List of Icelandic submissions for the Academy Award for Best International Feature Film

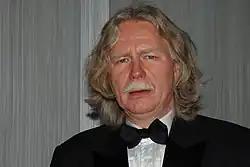
Friðrik Þór Friðriksson directed Iceland's first and only film nominated for the award so far, "Children of Nature".

The Academy of Motion Picture Arts and Sciences has invited the film industries of various countries to submit their best film for the Academy Award for Best Foreign Language Film since 1956. The Foreign Language Film Award Committee oversees the process and reviews all the submitted films. Following this, they vote via secret ballot to determine the five nominees for the award. Below is a list of the films that have been submitted by Iceland for review by the Academy for the award by year.